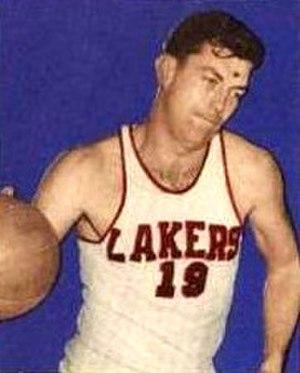
John P. « Jack » Dwan, né le 3 mai 1921, décédé le 4 août 1993, est un ancien joueur américain de basket-ball. Il évolue durant sa carrière aux postes d'arrière et d'ailier.